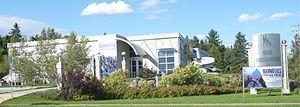
L'édifice du musée minéralogique et minier de Thetford Mines
Le Musée Minéralogique et Minier de Thetford Mines est un musée situé à Thetford Mines au Québec. Ses collections et ses expositions sont majoritairement liées à la géologie et aux sciences de la Terre. En plus des minéraux et des fossiles, le musée rappelle l'histoire minière de cette région des Appalaches.
Thetford Mines est une ville du Québec, au Canada, située dans la municipalité régionale de comté des Appalaches en Chaudière-Appalaches. En 2015, la population était de 25 621 habitants selon le "décret 1060-2014 de la population du Québec" du ministère des Affaires municipales et de l'Habitation.